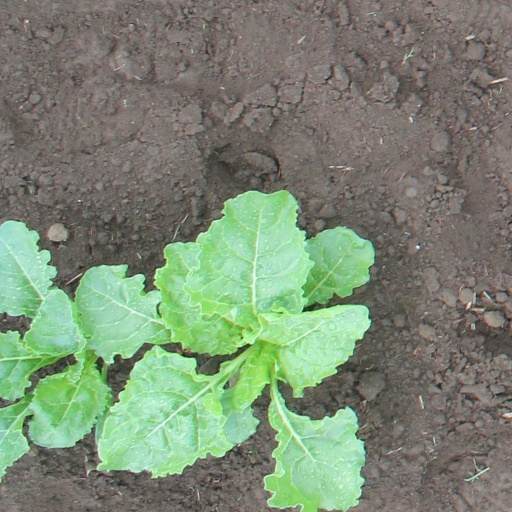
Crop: sugar beet